Gus Williams (vaudeville)

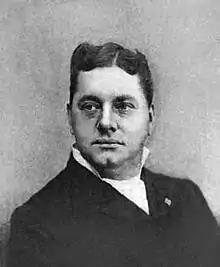
Gus Williams

Around 1879 Williams began touring in German farce comedies such as "Our German Senator", "One of the Finest", "Keppler’s Fortunes", "April Fool" and "Oh! What a Night". Over his career Williams would not only pen a number of popular comic songs but also a few sentimental ones, such as "See that my Grave is Kept Clean", "Pretty Little Dark Blue Eyes" and "Don’t Forget Mother". In 1885 he assumed his stage name, Gus Williams, as his permanent legal name. At the peak of his career Williams became active in the campaign to better the wages of vaudeville players and was the first to demand and receive $500 for a week’s engagement as a monologist.